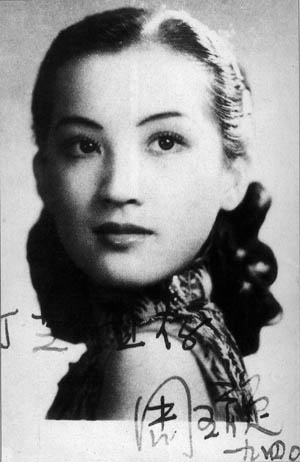
โจว เสวียน

โจว เสวียน (, 1 สิงหาคม ค.ศ. 1918 — 22 กันยายน ค.ศ. 1957) เป็นนักร้องและดารานักแสดงหญิงชาวจีนที่ได้รับความนิยม จนถึงคริสต์ทศวรรษ 1940 เธอได้กลายมาเป็นหนึ่งใน "เจ็ดดาวจรัสแสงเซี่ยงไฮ้" ตำนานเพลงจีนตอน...เจ็ดดาวจรัสแสงเซี่ยงไฮ้
 (great singing star) ของจีนBaidu. " Baidu ." "Bai Guang." เป็นไปได้ว่าเธอจะเป็นที่รู้จักกันมากที่สุดในบรรดาทั้งเจ็ดคน เพราะเธอยังมีอาชีพดารานักแสดงพร้อมกับนักร้องกระทั่ง ค.ศ. 1953
== ประวัติ ==
โจวมีชื่อเมื่อเกิดว่า ซู ผู () ตั้งแต่ยังเด็กถูกแยกจากบิดามารดาบังเกิดเกล้าและเลี้ยงดูขึ้นโดยบิดามารดาเลี้ยง เธอใช้เวลาทั้งชีวิตหาบิดามารดาบังเกิดเกล้าของตน แต่วงศ์ตระกูลของเธอไม่เคยปรากฏขึ้นกระทั่งหลังเธอเสียชีวิต 周璇身世越发离奇 原名苏璞竟是苏轼后人
ตามการวิจัยครอบครัวในภายหลัง ญาติของเธอซึ่งติดฝิ่นนำเธอไปยังเมืองอื่นขณะมีอายุได้ 3 ขวบ และขายให้กับครอบครัวหวัง และตั้งชื่อเธอว่า หวัง เสี่ยวหง ต่อมาถูกเลี้ยงดูขึ้นโดยครอบครัวโจว และเปลี่ยนชื่อเธอเป็น โจว เสี่ยวหง
เมื่ออายุได้ 13 ปี เธอใช้ชื่อโจว เสวียนเป็นชื่อแสดงของเธอ "เสวียน" (璇) ในภาษาจีนหมายถึง หยกงาม
== การงาน ==
ในปี 1932 โจวเริ่มงานแสดงโดยเป็นสมาชิกของคณะนักเต้นหมิงเยว่เกออู่ถวน (อังกฤษ: Bright Moon Song and Dance Troupe จีน: 明月歌舞团)
ของหลีจิ่นฮุย เมื่ออายุได้ 14 ปี เธอได้รับรางวัลรองชนะเลิศจากการประกวดร้องเพลงในเซี่ยงไฮ้ และได้รับฉายา "เสียงทอง" (金嗓子) จากความสามารถในการร้องเสียงสูงที่เป็นธรรมชาติ
โจวเริ่มงานในวงการภาพยนตร์ในปี 1935 และเริ่มประสบความสำเร็จในปี 1937 เมื่อผู้กำกับหยวนมู่จือเลือกเธอให้แสดงบทนำเป็นนักร้องหญิงในภาพยนตร์เรื่องหม่าลู่เทียนสื่อ (อังกฤษ: Street Angel จีน: 馬路天使) โจวกลายเป็นนักร้องที่มีชื่อเสียงและได้รับความนิยมจากตลาดเพลงในยุคเครื่องเล่นแผ่นเสียงกระทั่งเสียชีวิต โดยร้องเพลงส่วนใหญ่ที่มาจากภาพยนตร์ที่เธอนำแสดงเอง
ระหว่างปี 1946-1950 โจวมักจะเดินทางไปถ่ายทำภาพยนตร์ที่ฮ่องกงบ่อยครั้ง เช่น "จั่งเซี่ยงซือ" (อังกฤษ: All-Consuming Love จีน: 長相思), "ฮวาไว่หลิวอิง" (จีน: 花外流鶯), "ชิงกงมี่สื่อ" (จีน: 清宮秘史) และ"ไฉ่หงฉวี่" (อังกฤษ: Rainbow Song จีน: 彩虹曲) หลังจากการถ่ายทำภาพยนตร์เรื่อง"เย่ซั่งไห่" (อังกฤษ: Shanghai Nights จีน: 夜上海) ในปี 1949 แล้ว โจวกลับมายังเซี่ยงไฮ้ อีกสองสามปีถัดมาเธอเข้าออกสถาบันทางจิตจากความเจ็บป่วยทางอารมณ์และจิตใจ (nervous breakdown) ที่เกิดขึ้นบ่อยครั้ง ตลอดเวลาที่ผ่านมา โจวนำชีวิตอันยุ่งยากซับซ้อนและไม่มีความสุข ซึ่งเกิดจากการสมรสที่ล้มเหลว บุตรนอกกฎหมายและความพยายามอัตวินิบาตกรรม "Golden Voice" Zhou Xuan ,
China Radio International|CRI, 2004-3-31, page 1.
ในบรรดาภาพยนตร์ทั้งหมด 43 เรื่องที่โจวแสดงนั้น เรื่องที่เธอชื่นชอบที่สุดคือเรื่องหม่าลู่เทียนสื่อ ซึ่งมีเพลงประกอบภาพยนตร์สองเพลง ได้แก่ "ซื่อจี้เกอ" (อังกฤษ: Four Seasons Song จีน: 四季歌) และ"เทียนหยาเกอหฺนวี่" (อังกฤษ: The Wandering Songstress จีน: 天涯歌女) โดยทั้งสองเพลงได้รับความนิยมต่อเนื่องเป็นเวลานาน ส่วนเพลงอื่น ๆ ที่มีชื่อเสียงของโจว เช่น "เหอยรื่อจวินไจ้ไหล" (อังกฤษ: When Will You Return? จีน: 何日君再來), "เย่ซั่งไห่" (เป็นเพลงประกอบภาพยนตร์ชื่อเดียวกัน), "หวงเย่อู่ชิวเฟิง" (อังกฤษ: Yellow Leaves Dancing in Autumn Wind จีน: 黃葉舞秋風), "หยงเหฺยวี่ยนเตอเหวย์เซี่ยว" (อังกฤษ: Forever Smile จีน: 永遠的微笑), "ไป่ฮวาเกอ" (อังกฤษ: Hundred Flower Song จีน: 百花歌), "ติงหนิง" (อังกฤษ: Advice จีน: 叮嚀), "จืออินเหอชู่สวิน" (อังกฤษ: Where Can the Soul Mate be Found จีน: 知音何處尋) และ"ไฉ่ปินหลัง" (อังกฤษ: Picking Betal Nuts จีน: 採檳榔)
== เสียชีวิต ==
ใน ค.ศ. 1957 เธอเสียชีวิตในเซี่ยงไฮ้ในสถานพยาบาลจิตเวช (mental asylum) ขณะมีอายุได้ 39 ปี ระหว่างความเคลื่อนไหวต่อต้านฝ่ายขวา (Anti-Rightist Movement)Atkins, Taylor. Jazz Planet. University Press of Mississippi, 2003. ISBN 1-57806-609-3 สาเหตุการเสียชีวิตที่เป็นไปได้อาจเป็นภาวะสมองอักเสบ (encephalitis) ที่เกิดหลังความเจ็บป่วยทางอารมณ์และจิตใจ
โจว เสวียนมีบุตรชายสองคน ชื่อ โจว เหวินกับโจว เว่ย โดยเกิดกับบิดาคนละคนกัน ตามชีวประวัติของโจว เหวิน บุตรชายคนเล็ก โจว เว่ย เป็นบุตรของถังตี้ (唐棣) แต่ไม่ทราบบิดาของโจว เหวิน
== อ้างอิง ==
== แหล่งข้อมูลอื่น ==
* Zhou Xuan at China's Movie Database
*
* Zhou Xuan at the Chinese Movie Database
หมวดหมู่:นักแสดงจีน
หมวดหมู่:นักร้องจีน
หมวดหมู่:บุคคลจากฉางโจว‎‎|ส
หมวดหมู่:นักร้องเพลงภาษาจีนกลาง